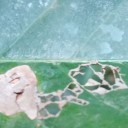
Label: Miner